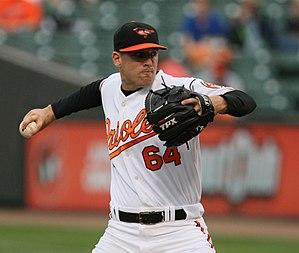
Bradley Steven Bergesen est un lanceur droitier des Ligues majeures de baseball évoluant avec les Diamondbacks de l'Arizona.